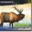
Label: deer